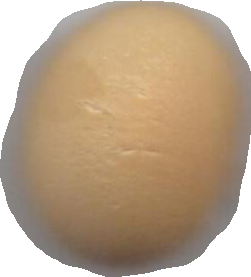
Variety: Grobogan